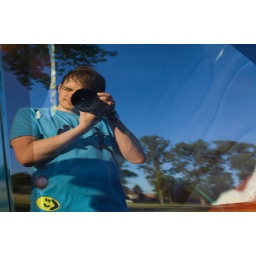
My reflection in the window of Cini's car :) Not the greatest pic I know but I like it all the same